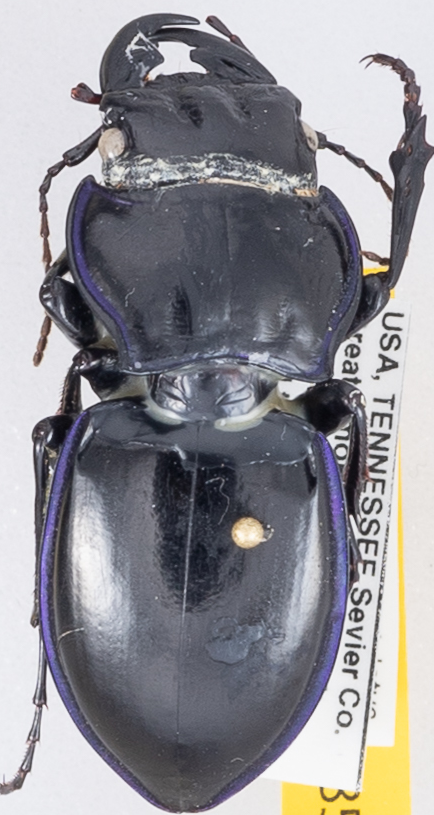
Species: Pasimachus punctulatus
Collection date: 2019-07-09
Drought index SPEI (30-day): -0.24
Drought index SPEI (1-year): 2.09
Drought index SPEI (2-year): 2.09